Water supply and sanitation in Italy

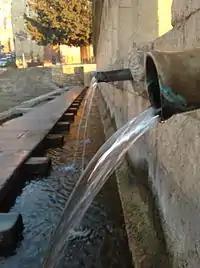
There are many public fountains in Italy that provide drinking water for free, such as the Granforte fountain in Liunforti (Sicily) shown here.

Before 1994, the Italian water and sanitation sector was highly fragmented with about 13,000 local water and sanitation service providers, often providing water and sewer services separately in the same locality. Municipalities were both service providers and regulators, creating a conflict of interest. Investments were typically financed through government subsidies, while recurrent costs of service provision were covered by tariff revenues. Tariffs were accordingly much lower than for example in France or in Germany. Furthermore, Italian utilities often provided and still do provide water at public fountains for free. However, because of high debt levels the government was less and less able to provide the subsidies to maintain the existing infrastructure and to improve service quality. The latter was particularly poor in Southern Italy where water supply was often intermittent. Furthermore, wastewater was often being discharged without treatment or with insufficient treatment. In order to comply with the EU Wastewater Directive of 1991, new expensive investments in wastewater treatment were necessary in addition to investments needed to maintain the ageing infrastructure. These investments were to be financed by the water service providers using their own resources instead of government subsidies. In order to make this possible, on the one hand tariffs were to be increased. On the other hand, service providers were to become more efficient, reducing recurrent costs and non-revenue water so that a higher share of their revenues would become available for investments to maintain and improve service quality. Investments in wastewater treatment and bulk water supply were to be planned in a more rational way within the boundaries of river basins. Furthermore, fragmented service provision by municipalities was to be consolidated in regional utilities that were expected to be more efficient. Each local government on its own would not give up the responsibility for water supply, and mayors were reluctant to increase water tariffs for fear of losing votes. Therefore, the national government prepared a law that would force municipalities to regroup themselves and form regional utilities, as well as to achieve cost recovery from tariff revenues. Under the planned law, regional governments would have an important role in setting the geographic boundaries of the new regional utilities.